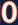
Number: 0